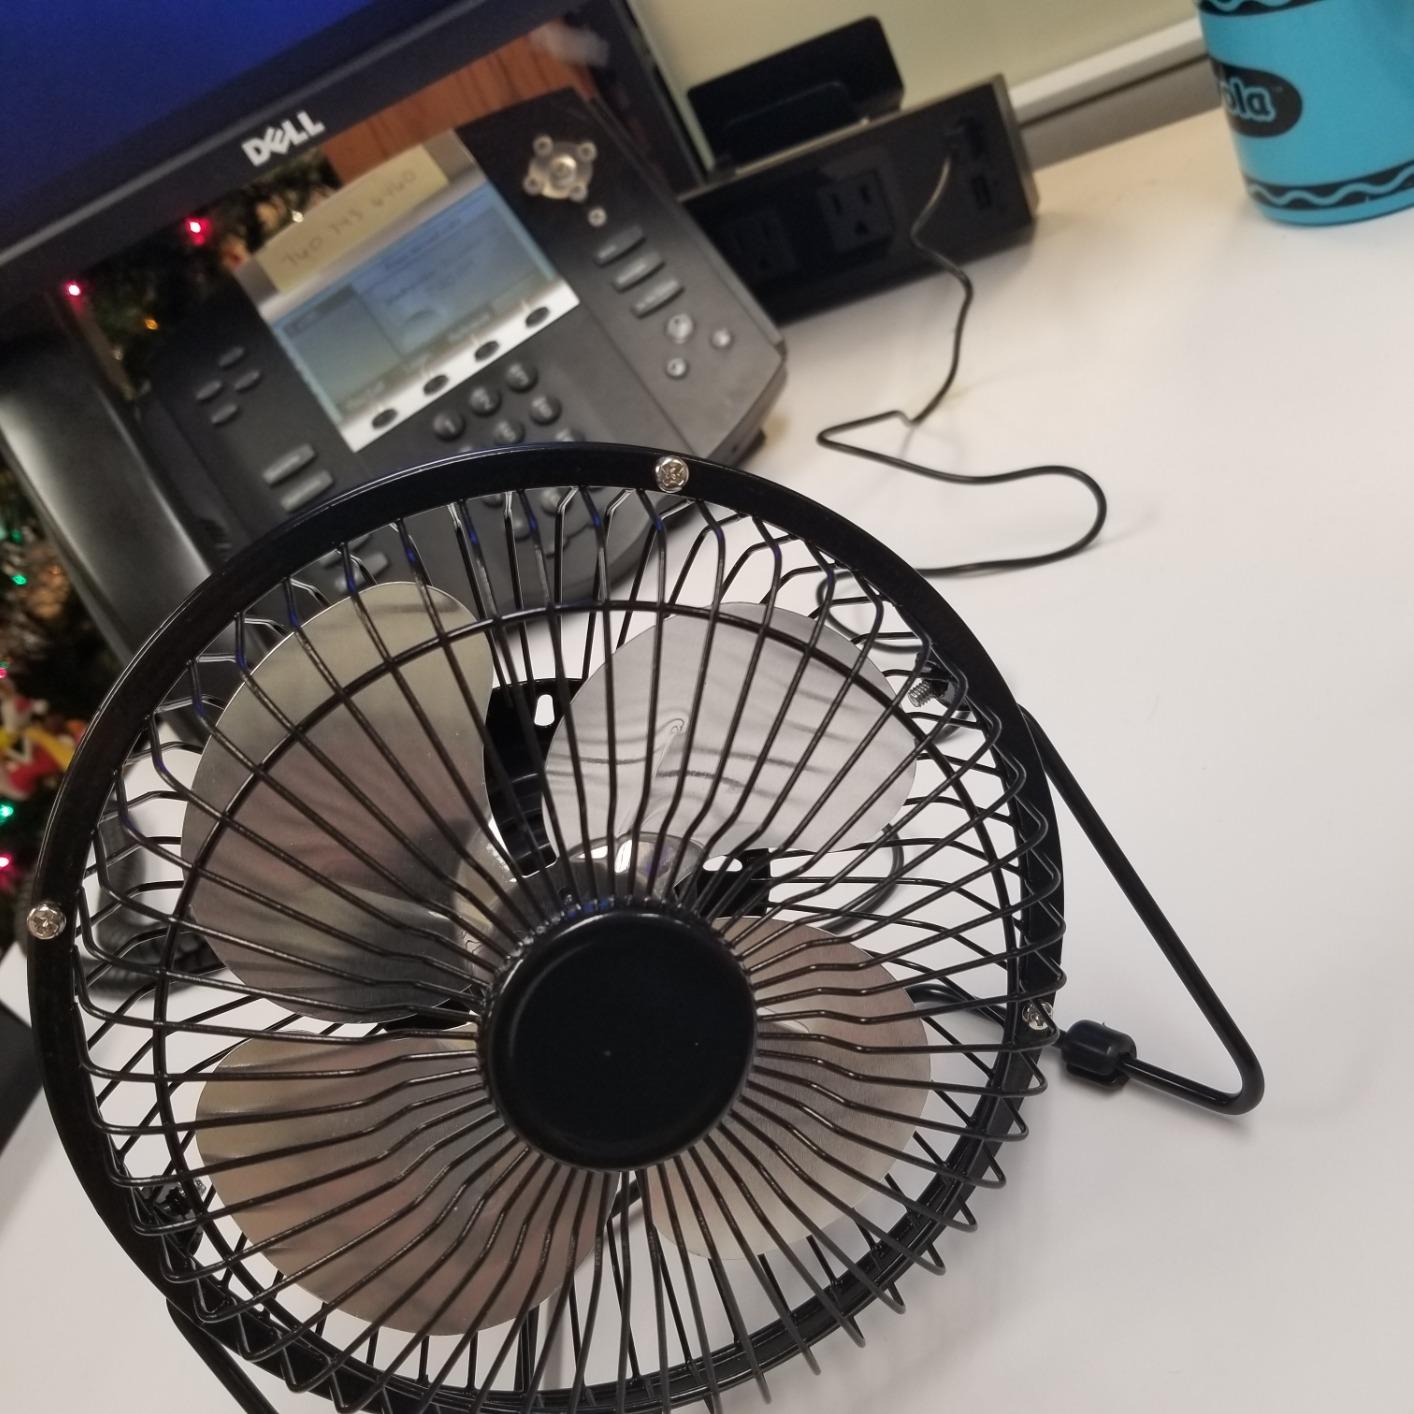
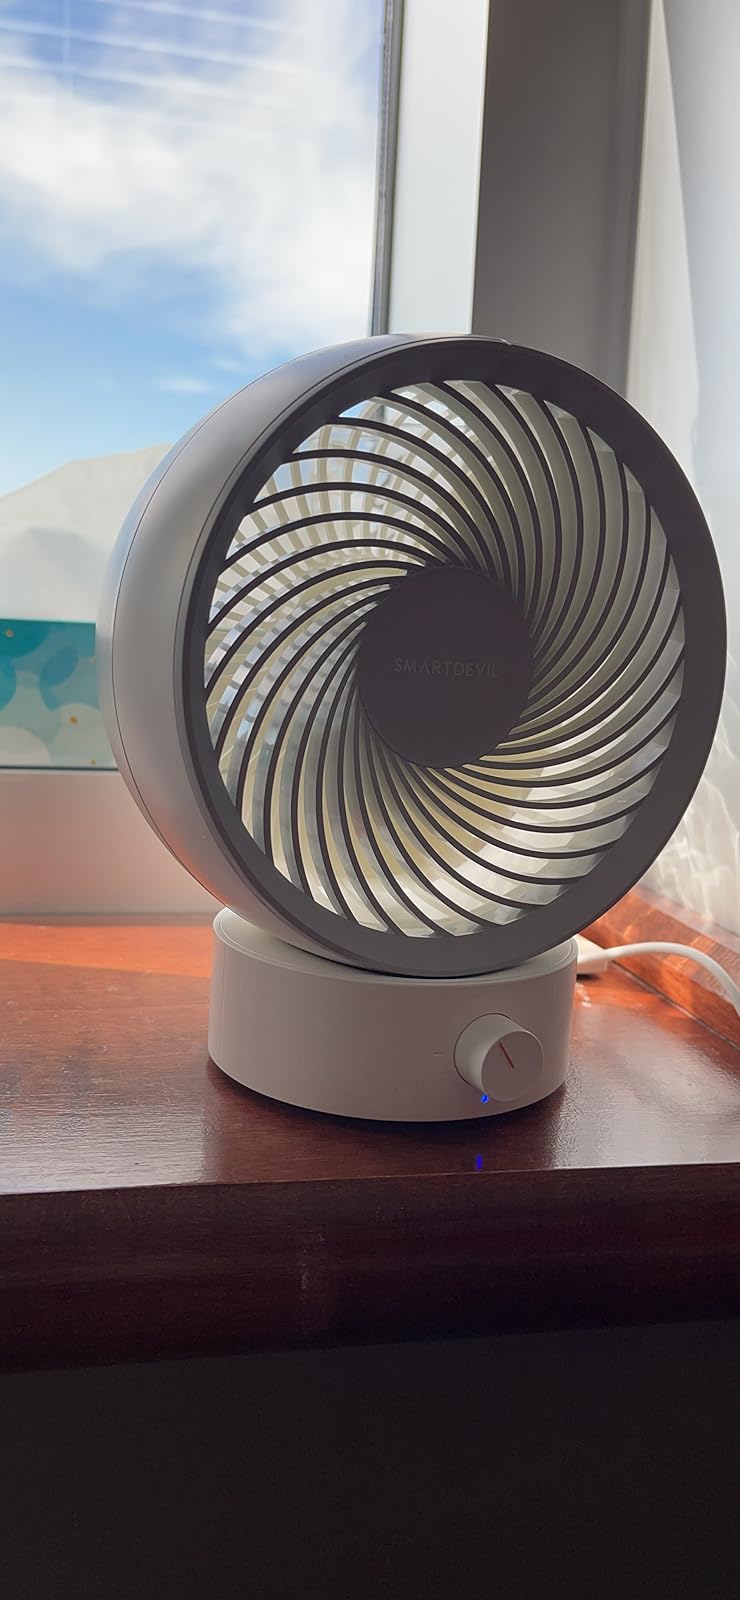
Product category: fan
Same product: no